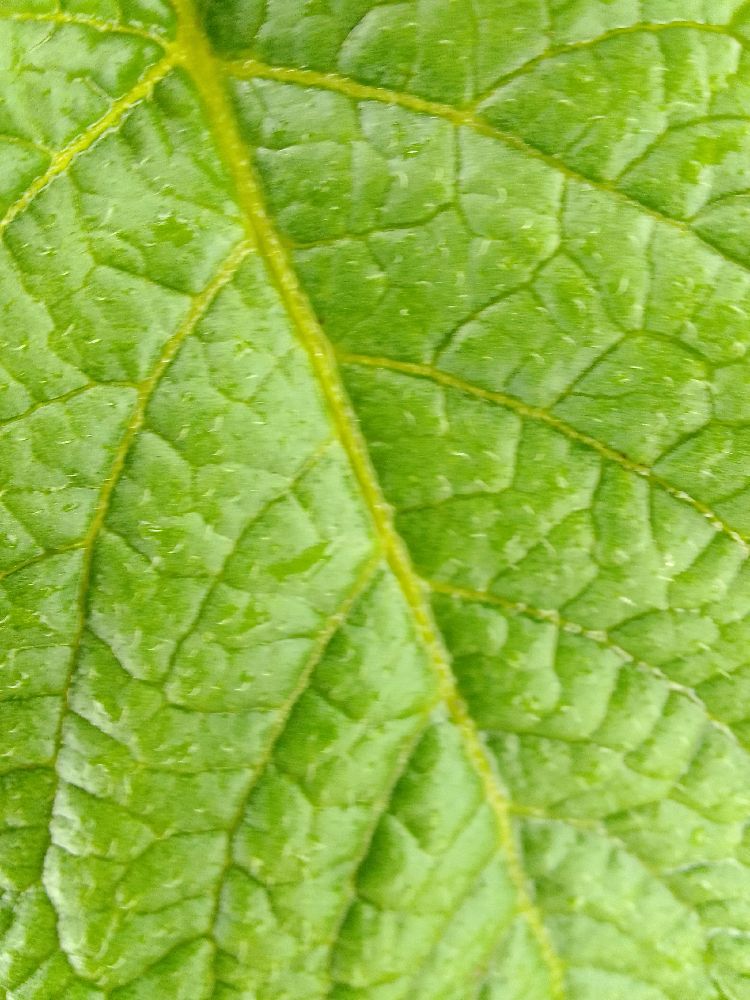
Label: Healthy